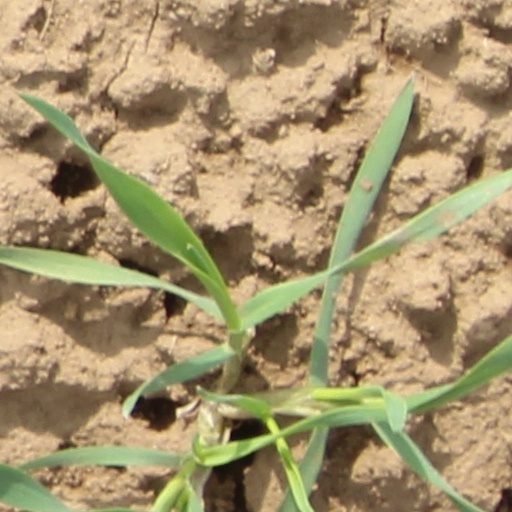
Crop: wheat